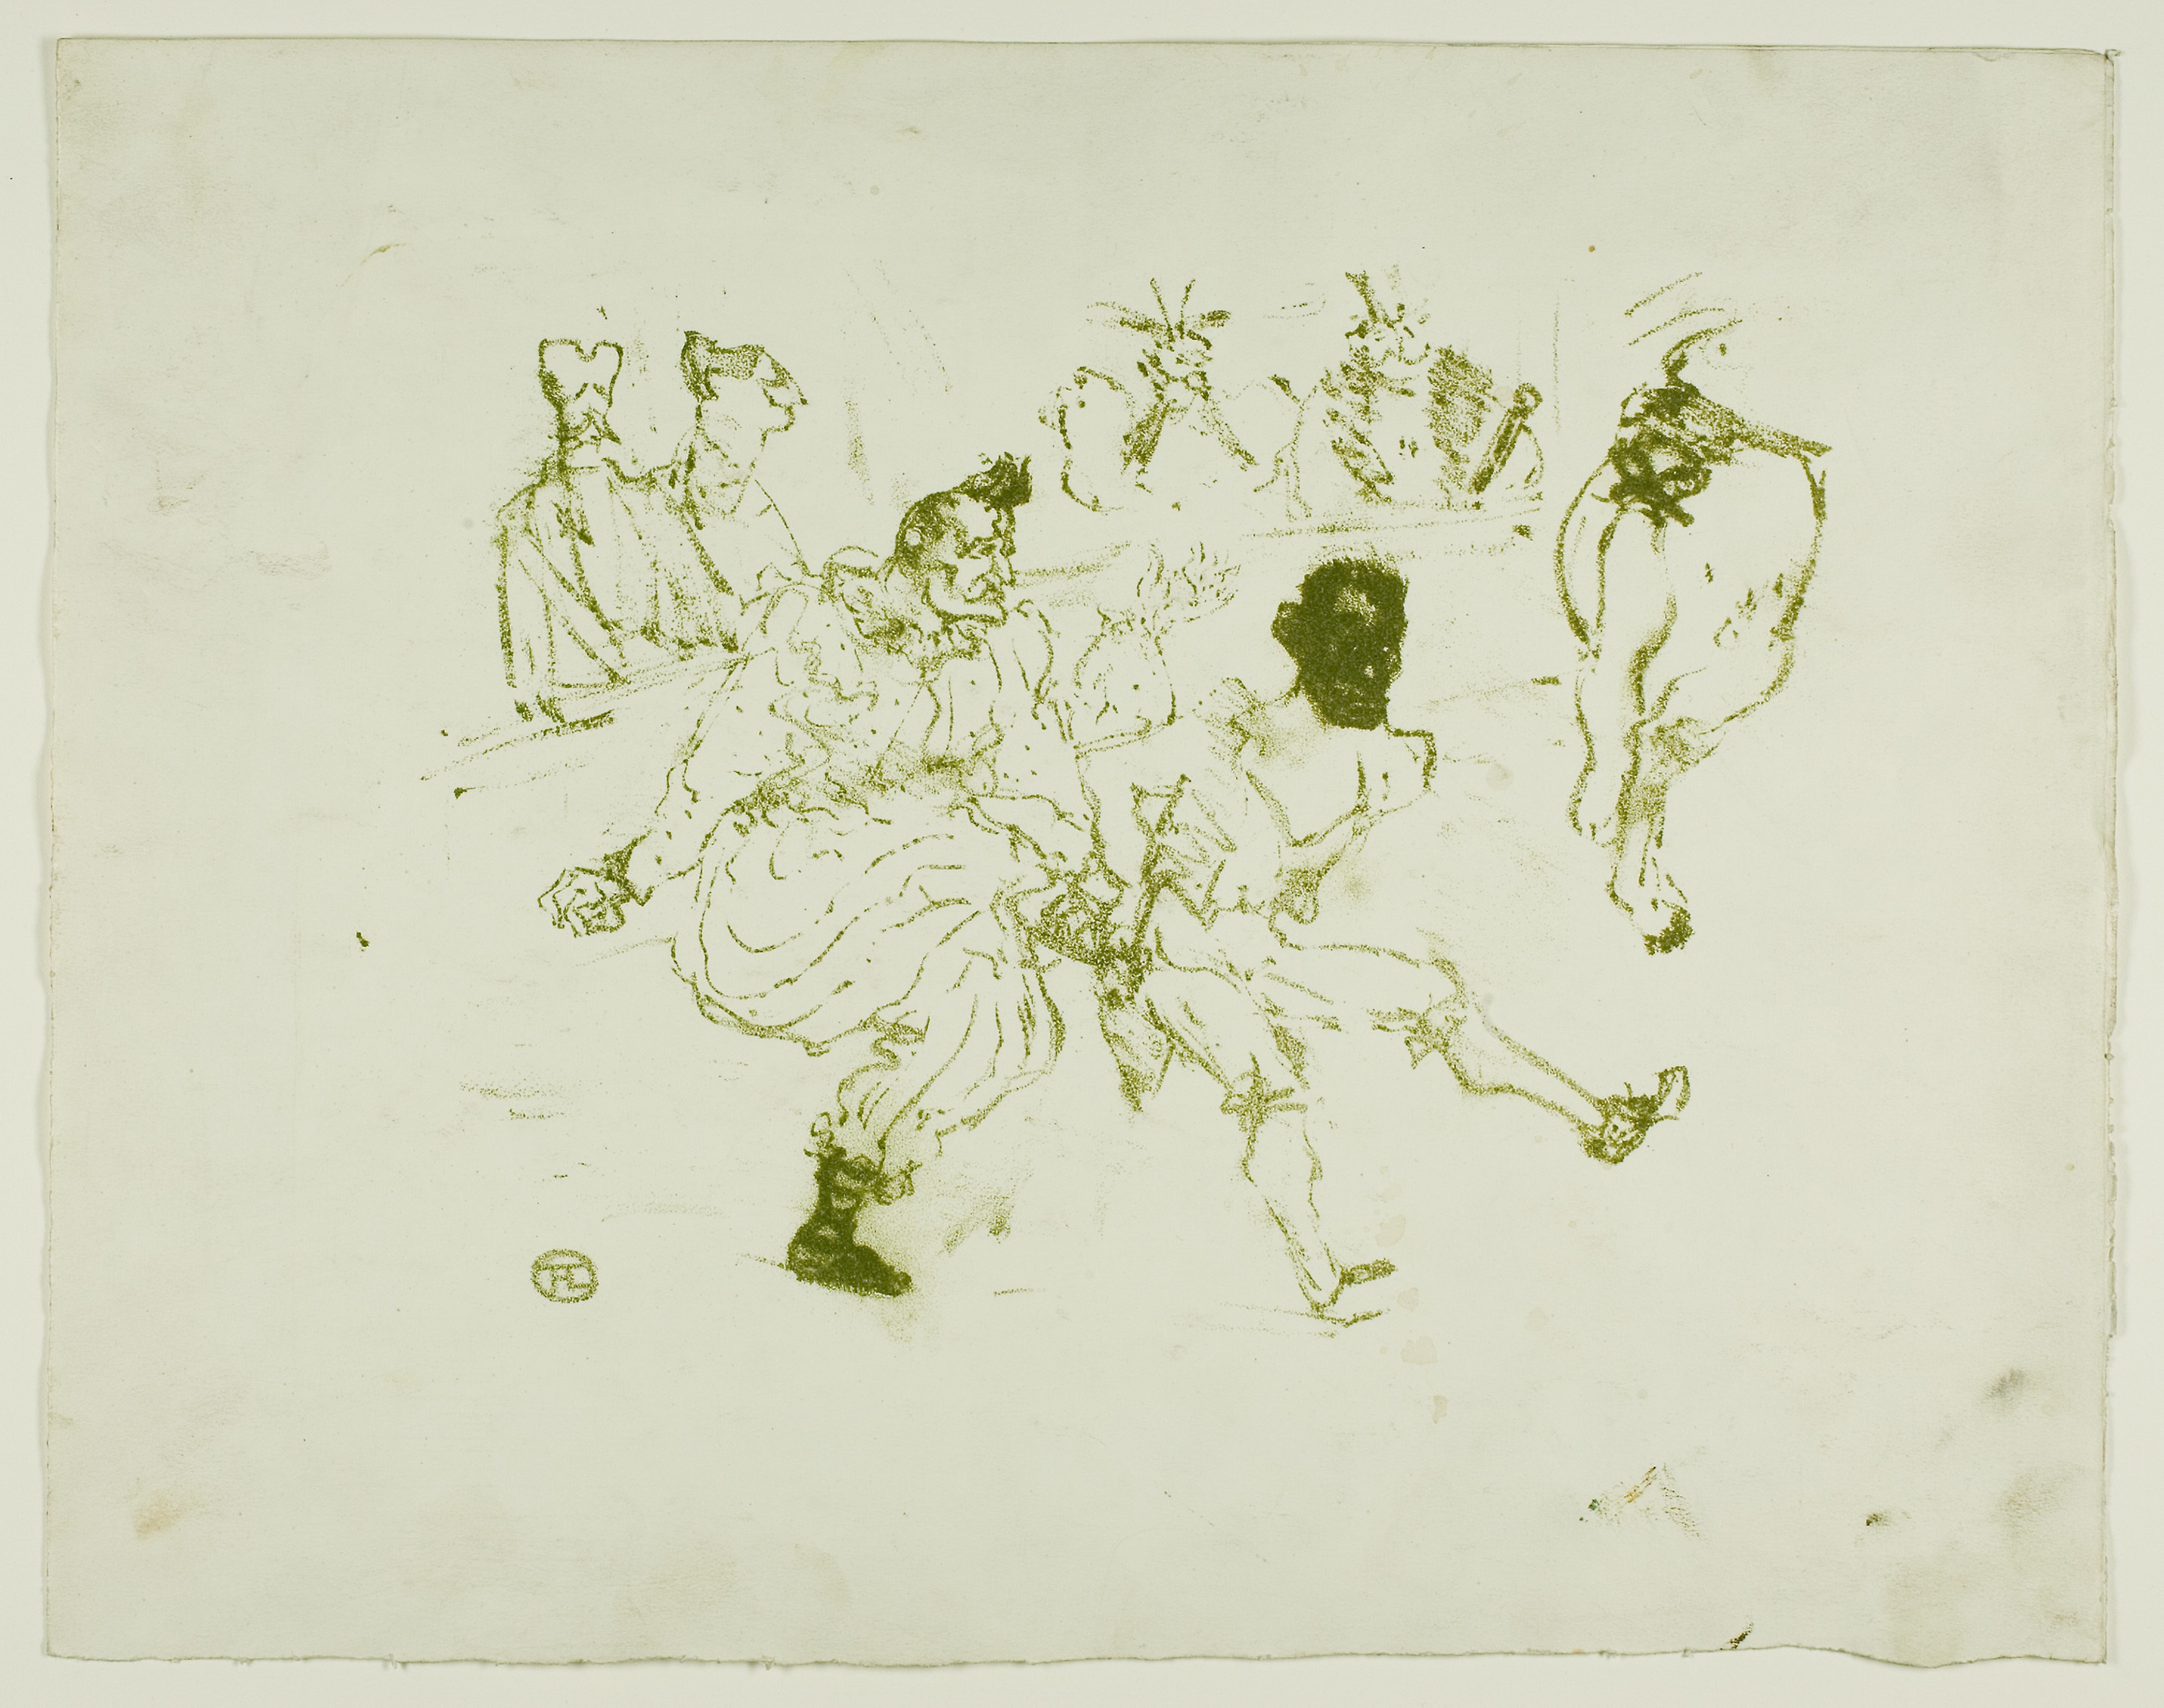
green, flora, flower, leaf, organism, art, printmaking, artwork, illustration